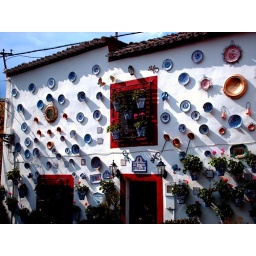
A colorful guesthouse on the road to Sacromonte, in Granada, Spain